Eglinton East

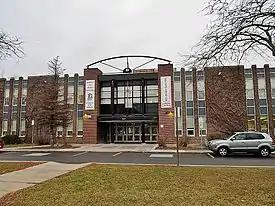
St. Joan of Arc Catholic Academy is a public separate secondary school located in Eglinton East.

TCDSB operates two schools in the neighbourhood, including one secondary school, St. Joan of Arc Catholic Academy (formerly Jean Vanier Catholic Secondary School). The secondary school was Central Scarborough's first Catholic secondary school, established to ease overcrowding at St. John Henry Newman Catholic High School, a TCDSB secondary school in the adjacent neighbourhood of Cliffcrest. The school was named after the son of Georges Vanier, Jean Vanier. The founder of the L'Arche communities worldwide. TCDSB also operates one elementary school, St. Nicholas Catholic School. St. Nicholas Catholic School is located on 33 Amarillo Drive. It was built in 1965 and was officially opened and blessed in 1966. The building was replaced with a new, modern three-storey school in 2013. St. Nicholas serves as the school's namesake.